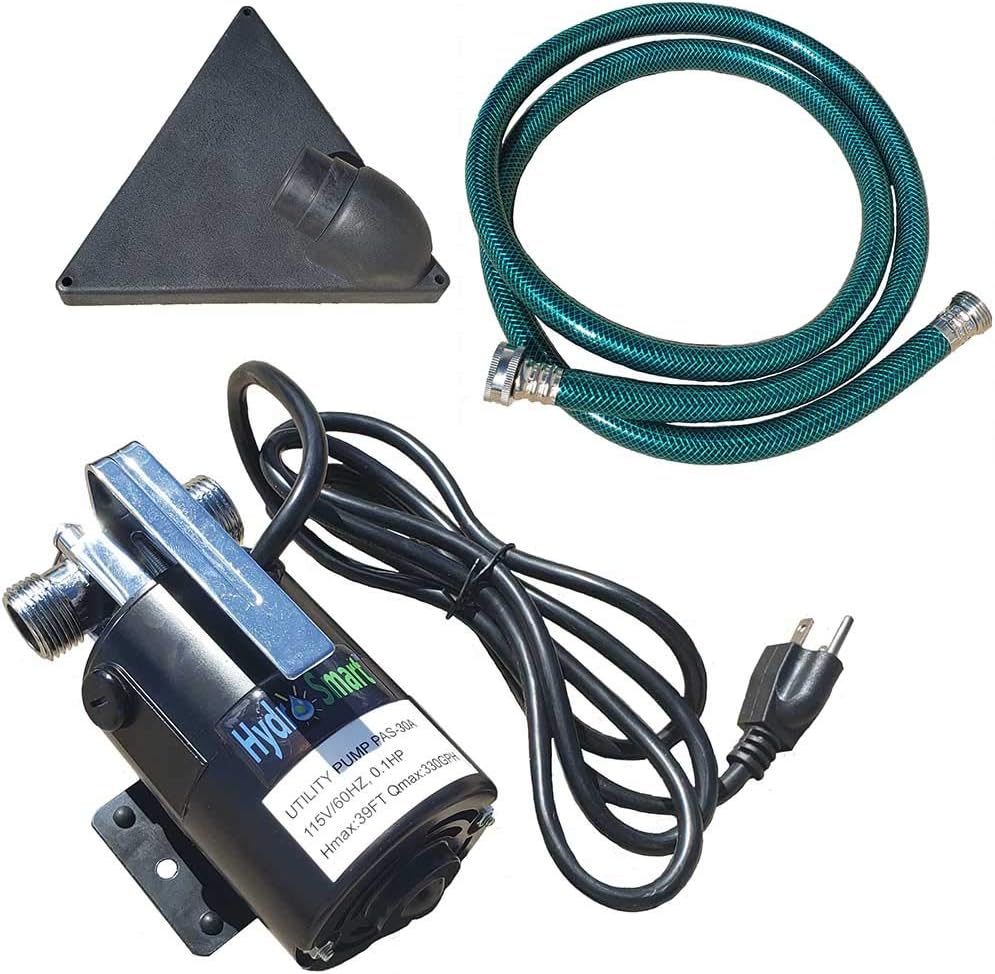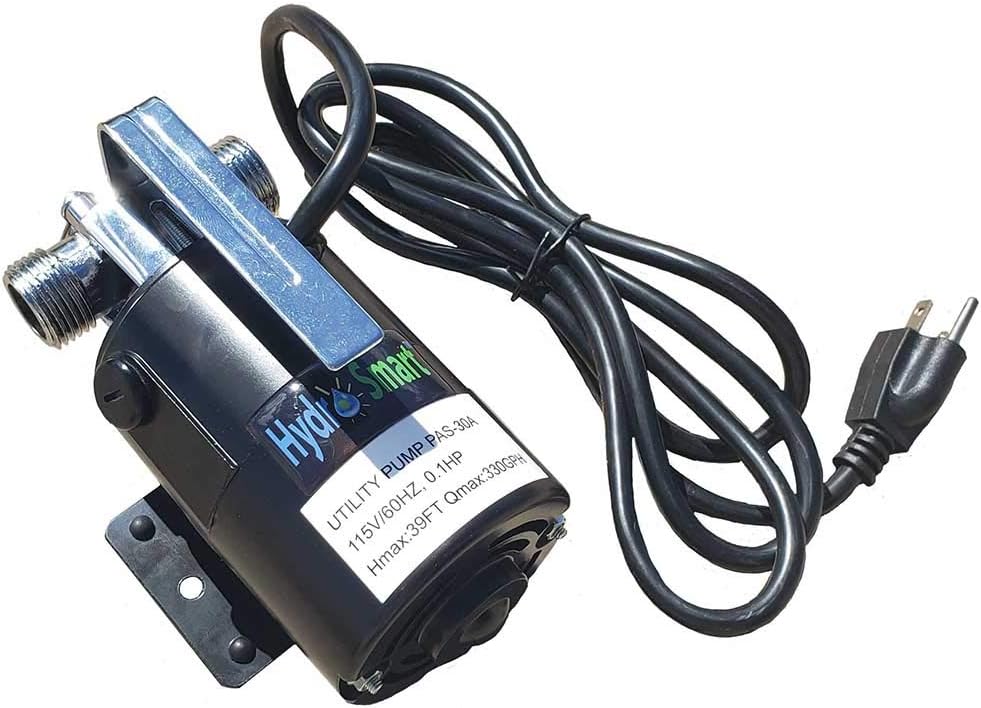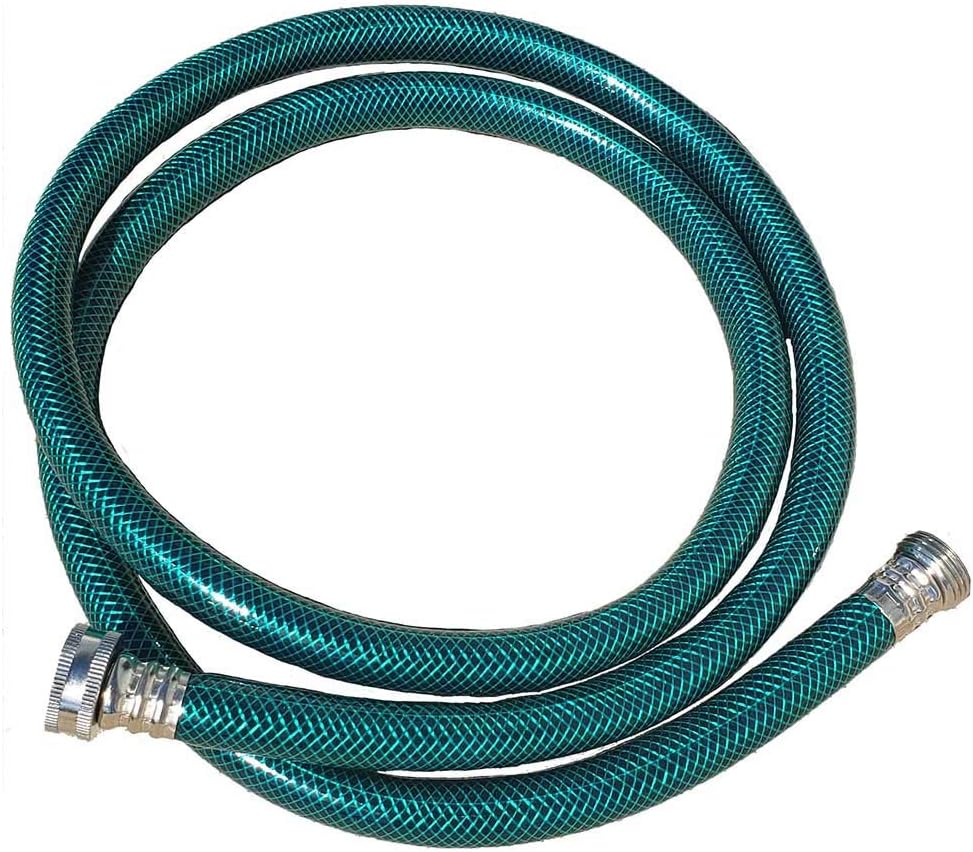
Utility Pump, 115V 330GPH Portable Electric Pump With Suction Hose Kit
Category: Tools & Home Improvement
The Hydro Smart 115V/60Hz, 330GPH Heavy Duty Multi Purpose Utility Pump is great for everyday use and emergency situations. It features a small compact size, 1/10th HP, and includes hose, and suction strainer.
Features: Max Flow: 330 GPH, Max Lift: 19 FT | Heavy Duty 1/10 HP, Small Compact Pump, Portable | 115V/60Hz, Self Priming Pump | Includes Hose And Water Suction Strainer | Multi Use Pump for transferring, filling, and draining water.